Hun River (Liao River tributary)

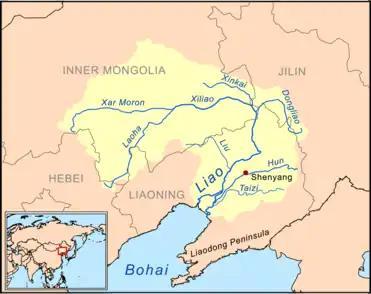
Location of the Hun River in China in the Liao watershed

The Hun River (渾河, "the muddy river") is a river in Liaoning Province, China, and was formerly one of the largest tributaries of the Liao River. It was also formerly known as Shen River. Running and draining a basin of , the Hun River has numerous tributaries, 31 of which have catchment areas greater than . It flows through the most populous area of Liaoning Province, and two of Liaoning's most important cities, the provincial capital Shenyang and the seventh largest city Fushun, are located along the Hun River.